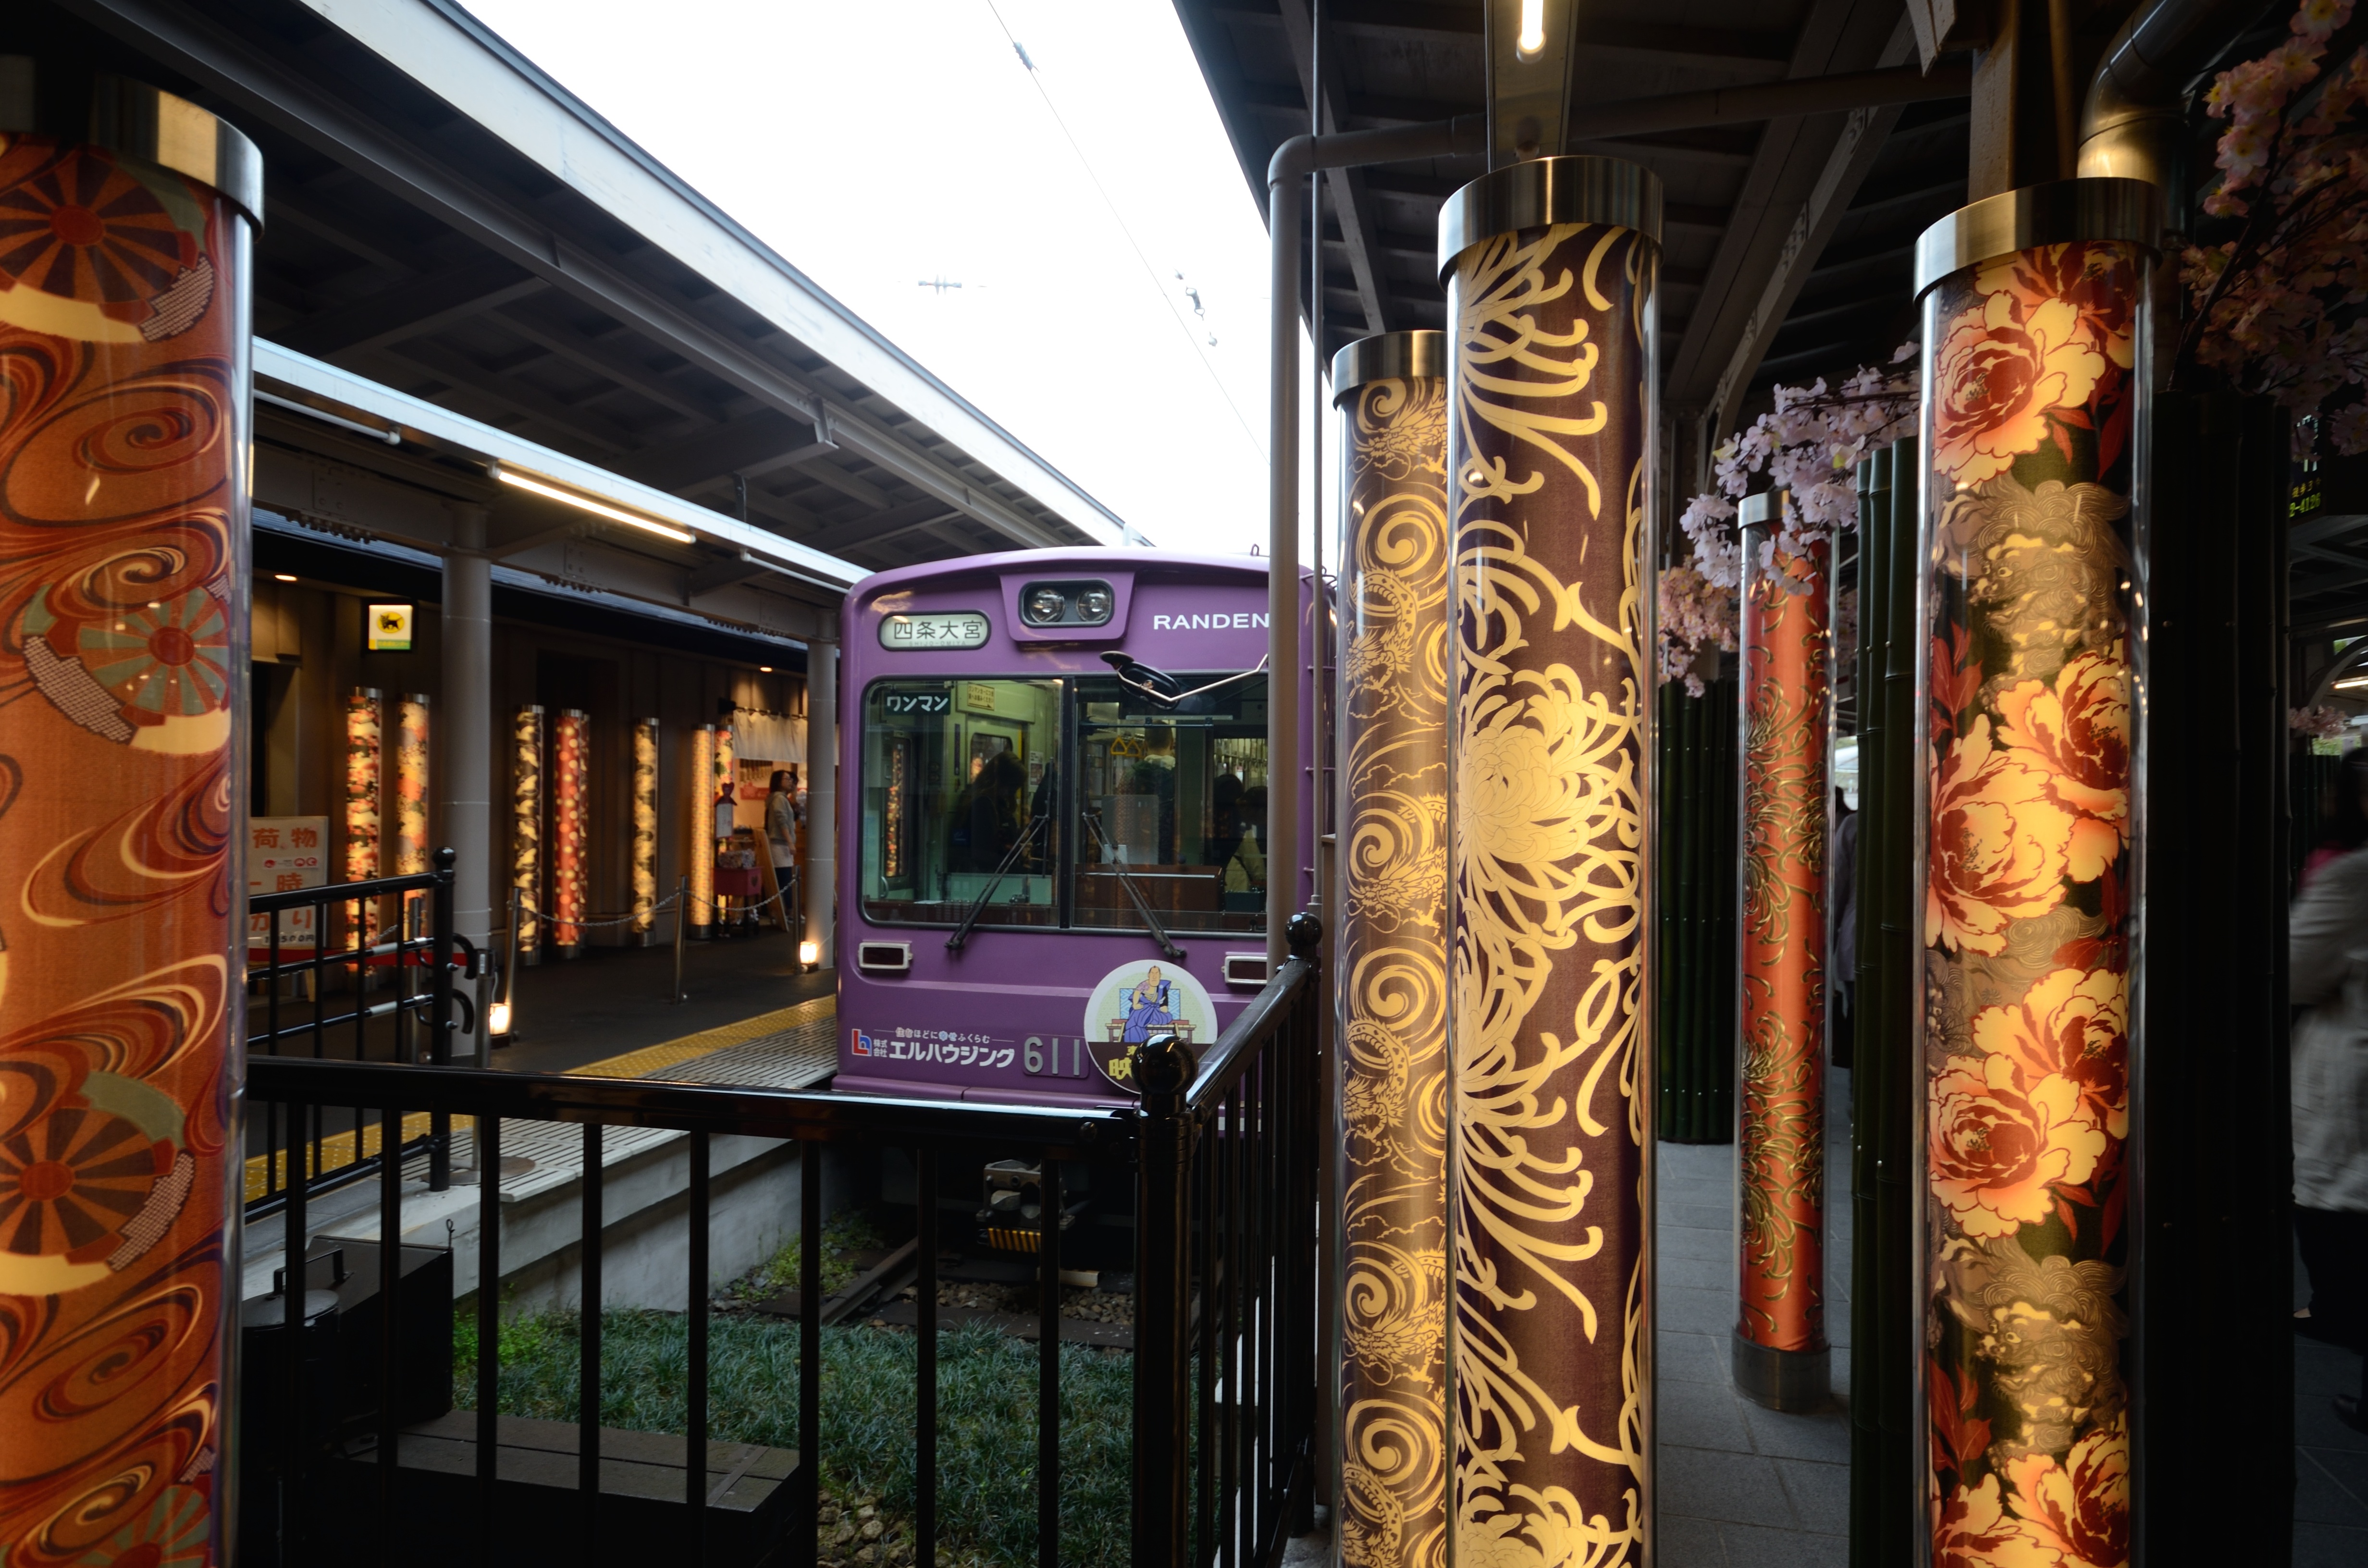
transport, public transport